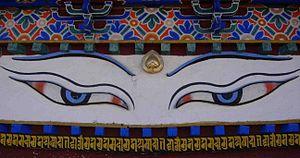
Le Regard froid : réflexions, esquisses, libelles, 1945-1962 est un recueil d'essais de l'écrivain Roger Vailland. L'ouvrage réunit dix textes antérieurs, dont certains avaient déjà été publiés.
Le regard désigne le mouvement ou la direction des yeux vers un objet ainsi que les yeux eux-mêmes.